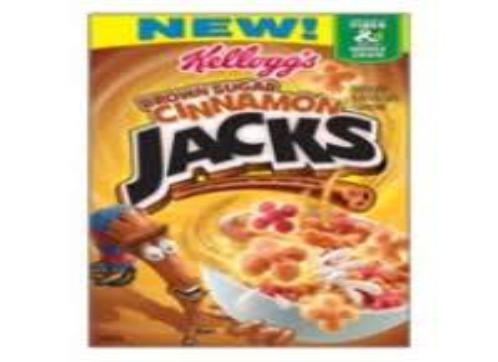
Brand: Cinnamon Jacks
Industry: Food